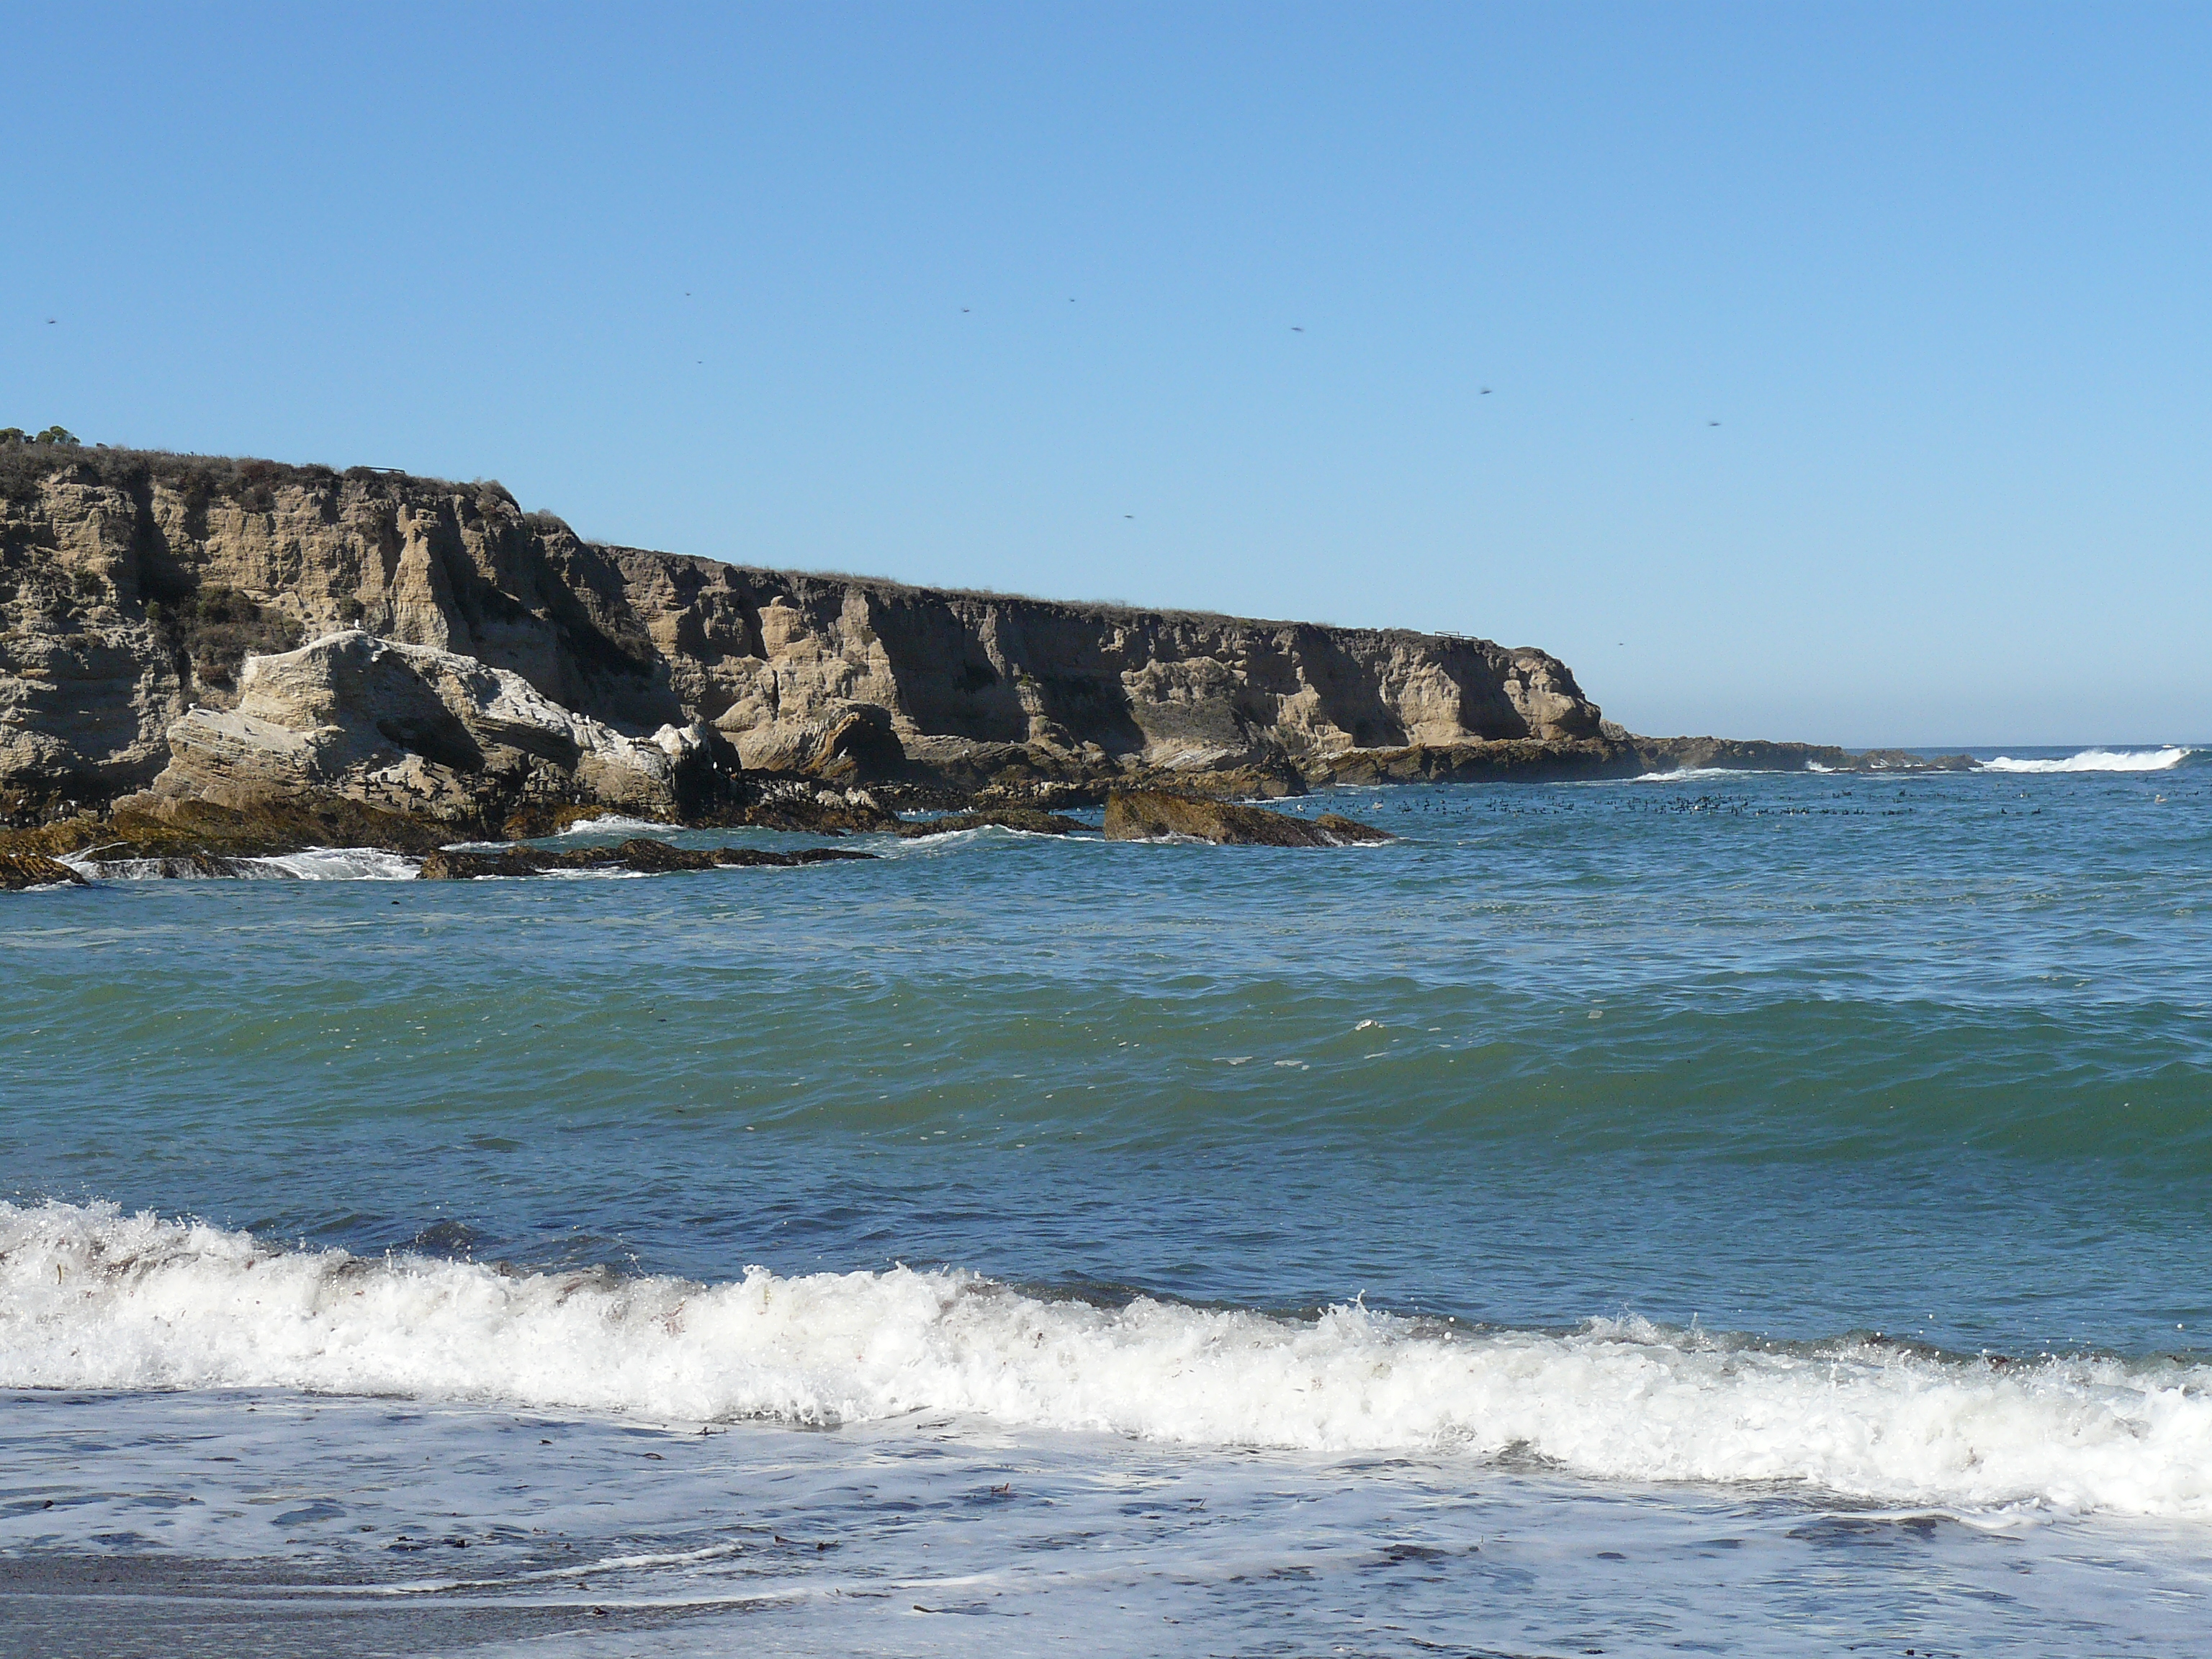
beach, sea, coast, rock, ocean, shore, wave, cliff, surf, cove, scenic, scenery, bay, terrain, body of water, wallpaper, montanadeoro, cape, wind wave